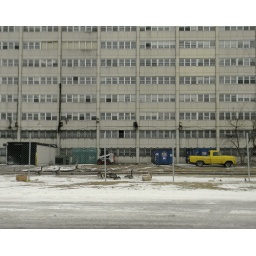
The man in the yellow truck (1230 N. Burling St., William Green Homes)